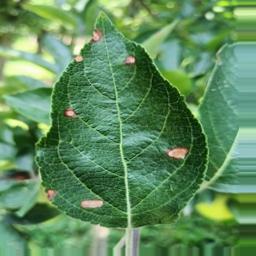
Label: Alternaria